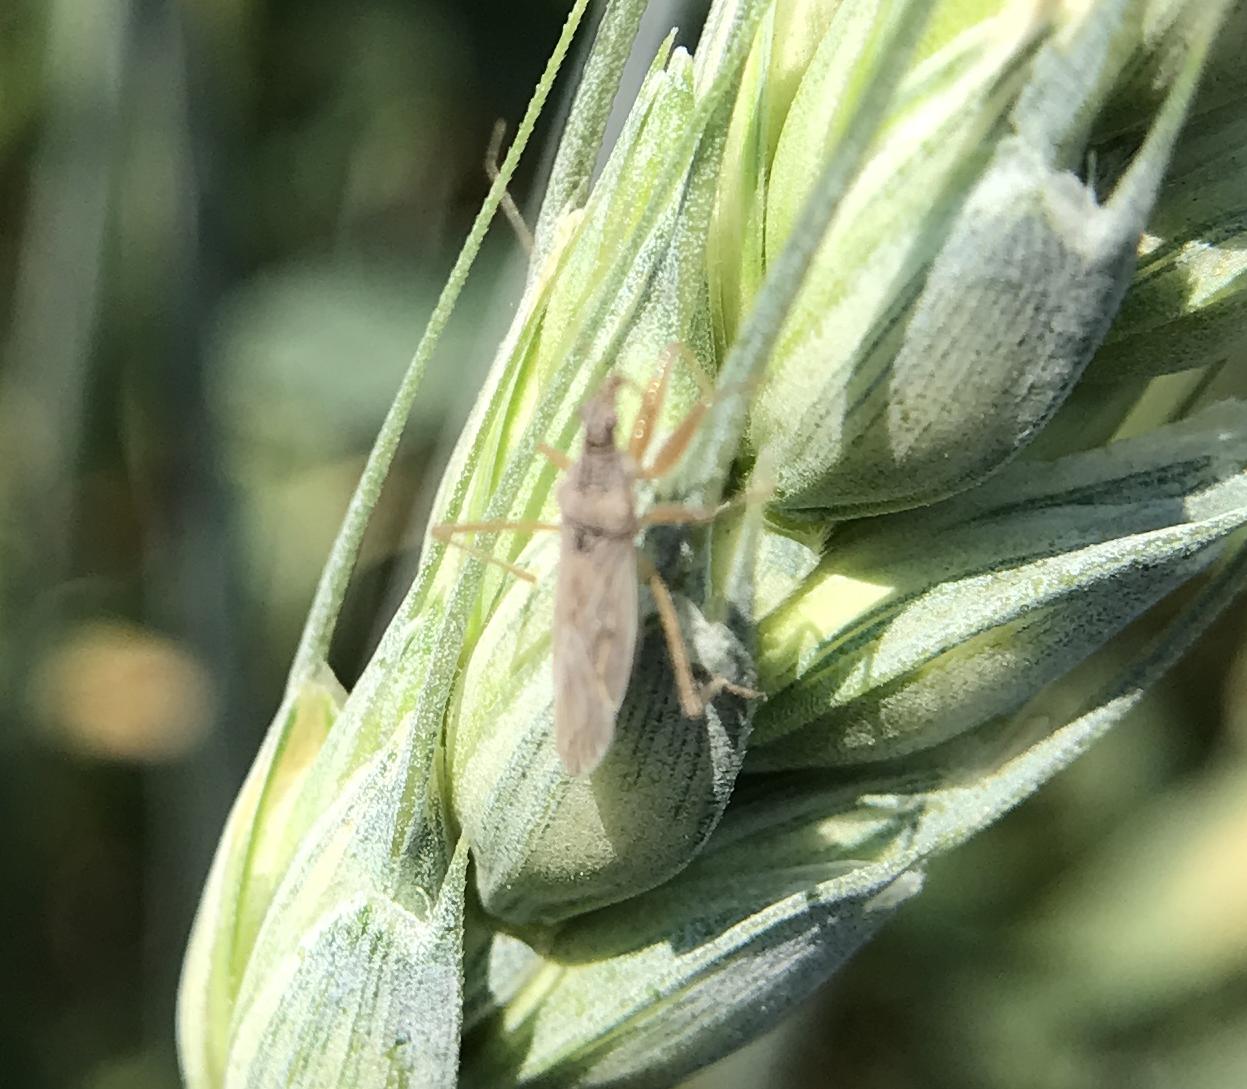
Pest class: predators